Software-defined radio

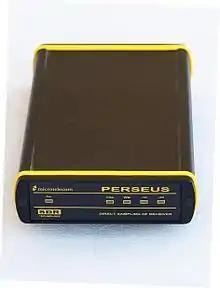
Microtelecom Perseus – an HF SDR for the amateur radio market

A typical amateur software radio uses a direct conversion receiver. Unlike direct conversion receivers of the more distant past, the mixer technologies used are based on the quadrature sampling detector and the quadrature sampling exciter.